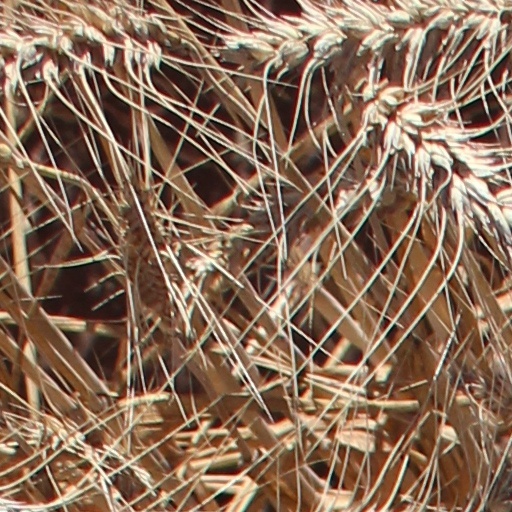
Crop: wheat